Lirey

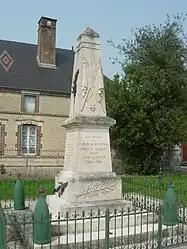
War memorial

Lirey is a commune in the Aube department in north-central France.